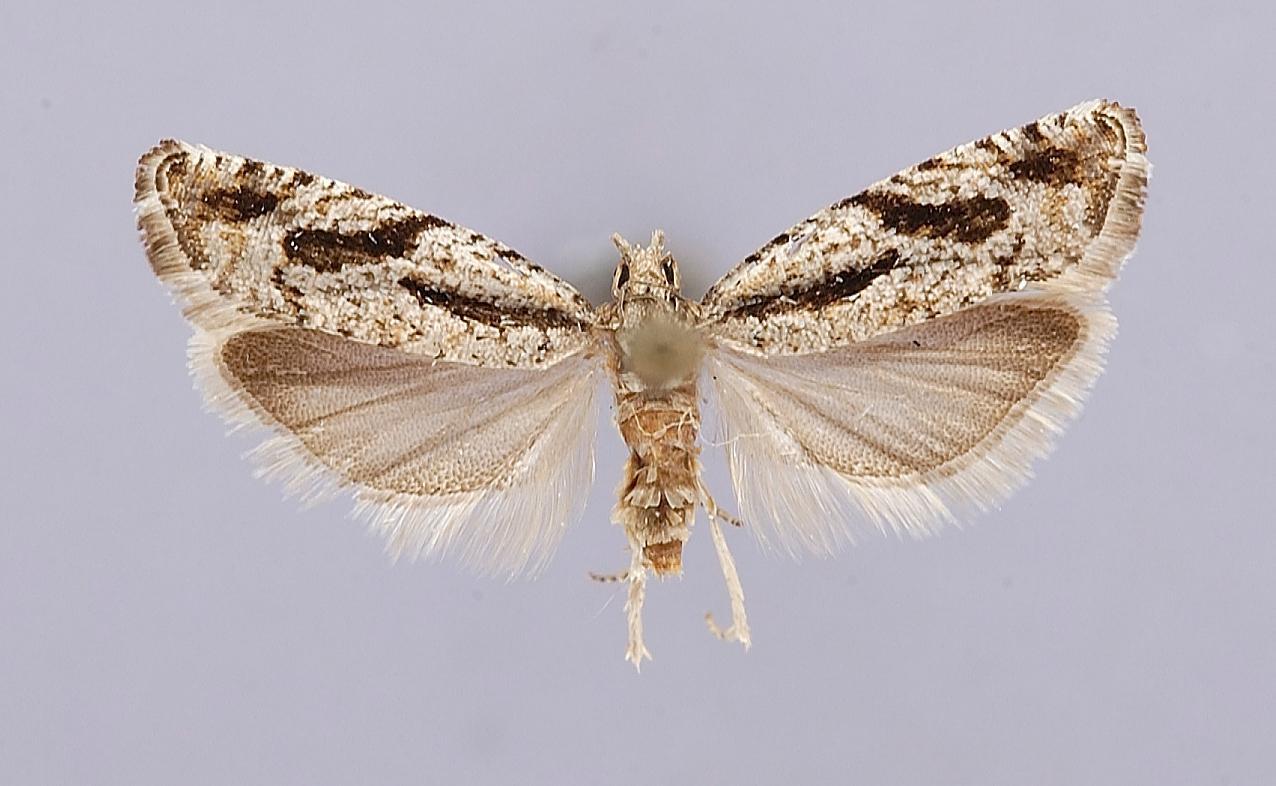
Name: Epinotia sotipena
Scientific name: Epinotia sotipena Brown, 1986
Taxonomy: Animalia, Arthropoda, Insecta, Lepidoptera, Tortricidae
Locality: Plummers Island, Potomac River, Montgomery, Maryland, United States
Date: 7 Apr 1962